List of Bad Company band members

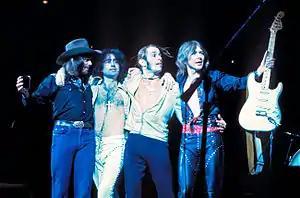
Bad Company in 1976.

Bad Company were an English hard rock band from London. Formed in 1973, the group originally featured vocalist, rhythm guitarist and keyboardist Paul Rodgers, lead guitarist Mick Ralphs, bassist Boz Burrell and drummer Simon Kirke. The band's final lineup featured constant member Kirke, Rodgers (absent between 1986 and 1998), guitarist Howard Leese (who joined 2008), and bassist Todd Ronning (who joined 2012). Mick Ralphs died on June 23rd, 2025. He was given a tribute onstage at the Walmart Ampitheater in Rogers, Arkansas by Joe Elliott of Def Leppard (opening the show was the Bret Michaels Band).